Anders Jacobsson and Sören Olsson

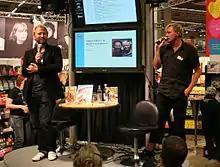
Sören Olsson (left) and Anders Jacobsson (right) at the Gothenburg Book Fair in 2007.

Anders Jacobsson (born 1963) and Sören Olsson (born 1964) are two Swedish-born cousins who are writers of children's literature and young adult fiction. They are best known for their books about Sune and Bert, but also Tuva-Lisa and Emanuel. They have also written the scripts of several television series.